Arts in Seattle

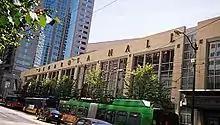
Benaroya Hall

Among Seattle's best-known annual cultural events and fairs are Seattle Art Fair, Seattle International Film Festival, Northwest Folklife over the Memorial Day weekend, numerous Seafair events throughout the summer months (ranging from a Bon Odori celebration to hydroplane races), the Bite of Seattle, and Bumbershoot over the Labor Day weekend. All are typically attended by over 100,000 people annually, as are Hempfest and two separate Independence Day celebrations.